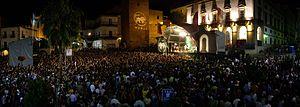
Cáceres est une ville de l'Ouest de l'Espagne, dans la communauté autonome d'Estrémadure. Avec 95 688 habitants, c'est la ville la plus peuplée de la province avec 22,69 % de la population totale. De plus, c'est la municipalité la plus étendue d'Espagne avec une superficie de 1 750,33 km².
L'Estrémadure est l'une des 17 communautés autonomes d'Espagne. Située dans le sud-ouest du pays, elle partage ses frontières avec le Portugal, la Castille-Léon, la Castille-La Manche et l'Andalousie.